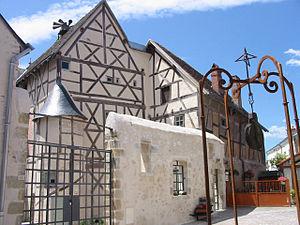
Maisons à colombages du XVème s.
Mennetou-sur-Cher est une commune française située dans le département de Loir-et-Cher en région Centre-Val de Loire.